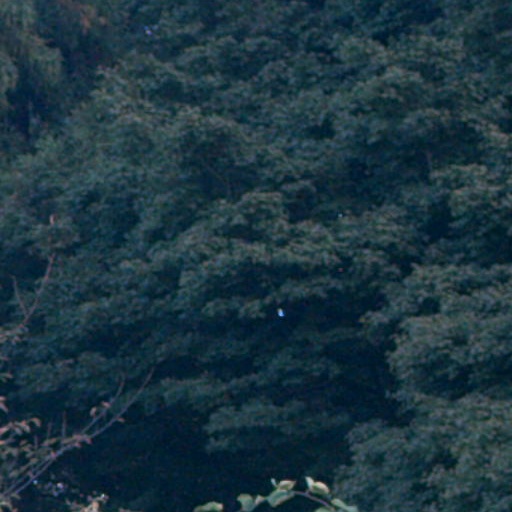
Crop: cassava